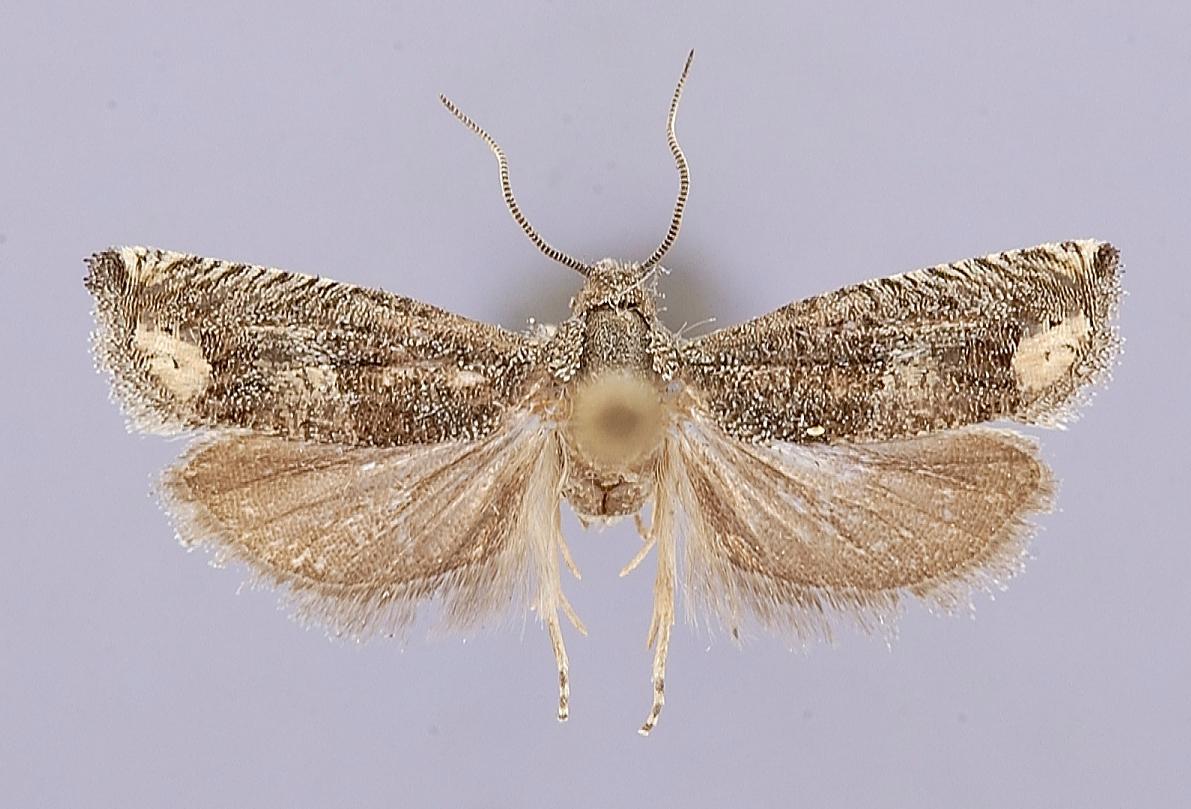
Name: Epiblema luctuosana
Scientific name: Epiblema luctuosana Blanchard, 1979
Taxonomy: Animalia, Arthropoda, Insecta, Lepidoptera, Tortricidae
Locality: Texas, Nueces Co., N. Padre Island, Nueces, Texas, United States
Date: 6 Apr 1978